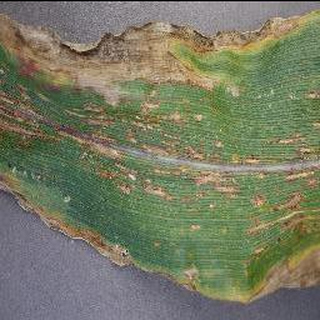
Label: corn_cercospora_leaf_spot